Distinguished Service Cross (United States)

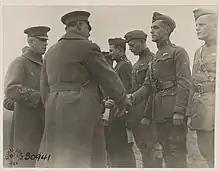
Lieutenant General Hunter Liggett awarding the Distinguished Service Cross to First Lieutenant Hugh Brewster of the 94th Aerial P. S. Squadron, Remicourt, Marne, France, December 18, 1918

Colonel John H. Parker, the commander of the 102nd Infantry Regiment, 26th Division, was the only ground soldier in World War I to receive four Distinguished Service Crosses. First Lieutenant Oscar B. Nelson of the 168th Infantry Regiment, 42nd Division, was honored three times, the third award being posthumous.